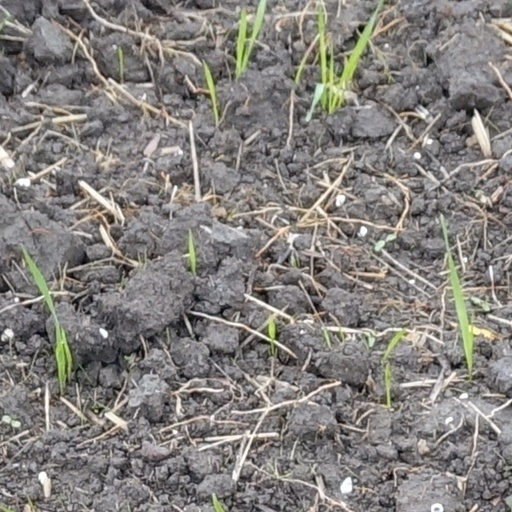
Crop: wheat